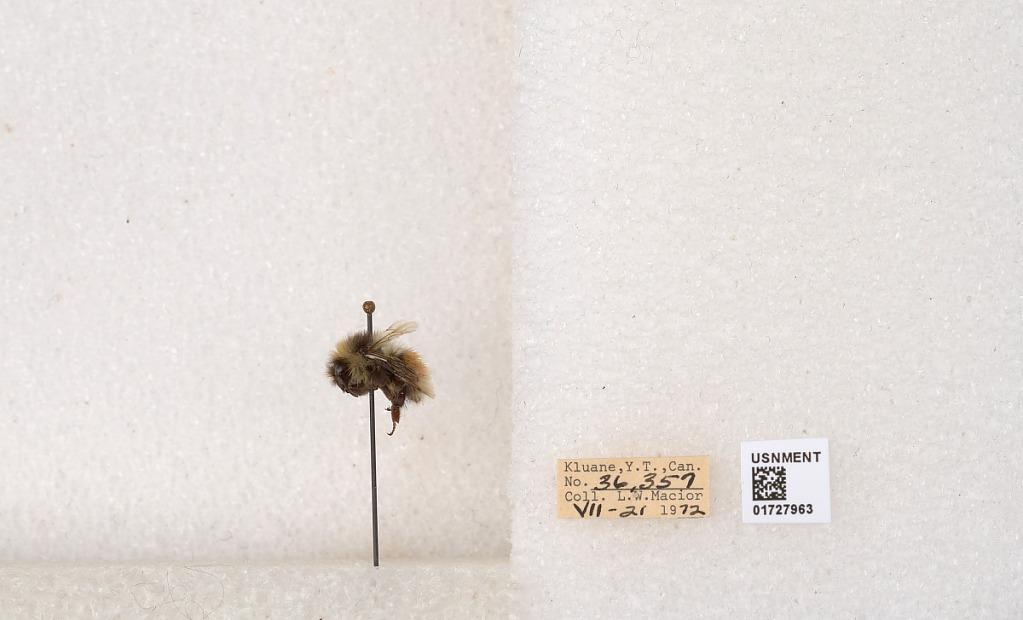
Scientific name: Bombus (Pyrobombus) sylvicola Kirby
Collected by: L. Macior
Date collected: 1972-7-21
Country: Canada
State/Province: Yukon Teritory
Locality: Kluane National Park and Reserve
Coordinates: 60.7493, -139.504